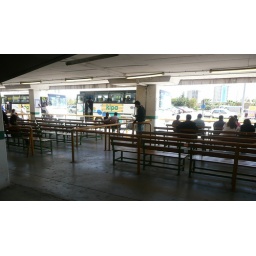
Izmir, Cigli area. This store houses Tesco's HQ in Turkey. Here is the bus waiting area.